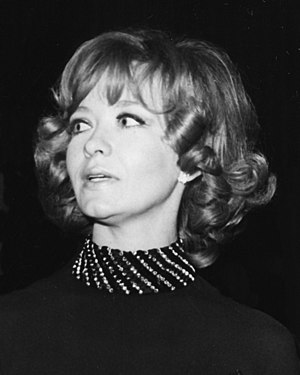
Milena Dravić
Milena Dravić var en serbisk skuespillerinde.